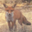
Label: fox